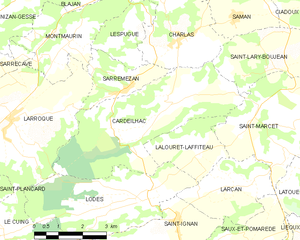
Cardeilhac est une commune française située dans le département de la Haute-Garonne, en région Occitanie.